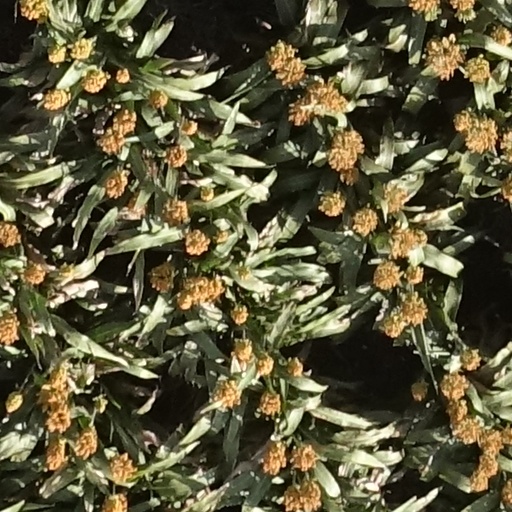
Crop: sorghum